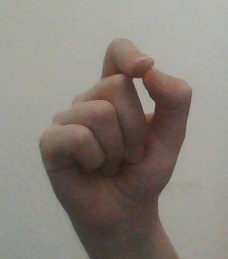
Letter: fa